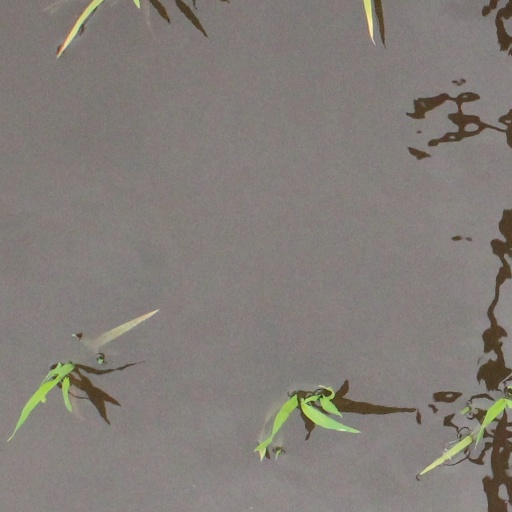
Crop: rice